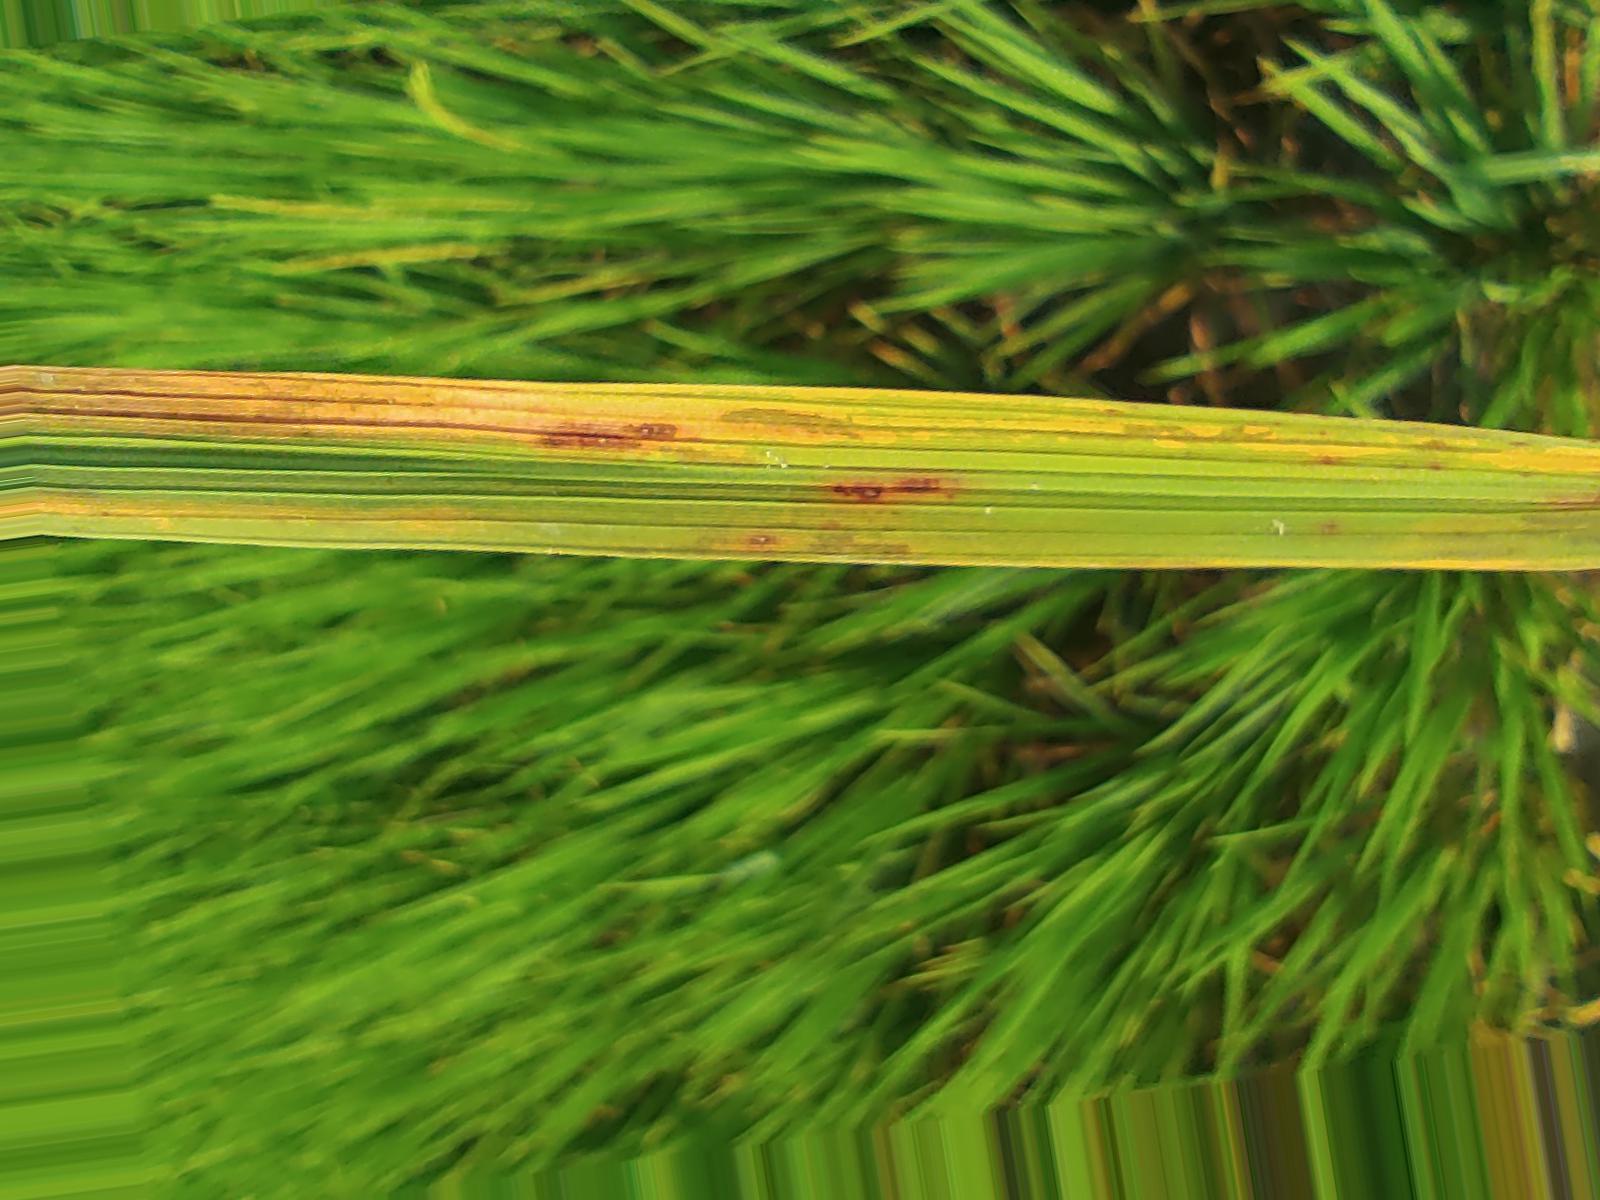
Nhãn: Bệnh Gạch Nâu ( Narrow Brown Spot )